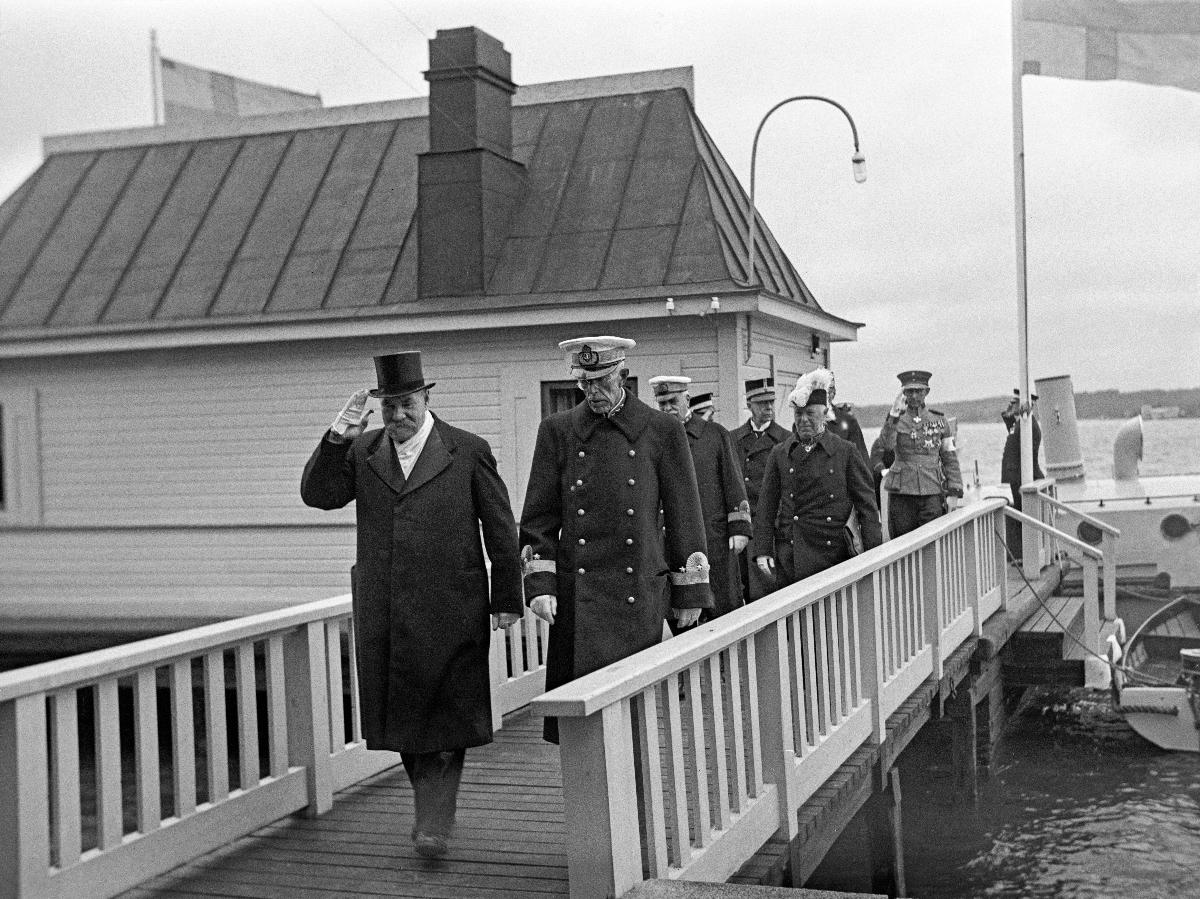
Ruotsin kuningas Kustaa V:n vierailu Suomeen
Sveriges konung Gustaf V:s besök till Finland; Visit of King Gustaf V of Sweden to Finland
sisällön kuvaus: Ruotsin kuningas Kustaa V:n vierailu Suomeen 1936. Kuningas Kustaa V saapuu Kultarantaan, Naantaliin 3.6.1936. content description: Visit of King Gustaf V of Sweden to Finland 1936. King Gustaf V arrives in Kultaranta, Naantali 3.6.1936. innehållsbeskrivning: Sveriges konung Gustaf V:s besök till Finland 1936. Kung Gustaf V anländer till Gullranda, Nådendal 3.6.1936.
Kuvaaja: Sundström, Hugo, kuvaaja
Vuosi: 1936
Paikka: Suomi, Varsinais-Suomi, Naantali; Suomi
Aiheet: Kustaa V; Svinhufvud, Pehr Evind; kuninkaalliset; kuninkaat; vierailut; liput; HBL; sillat; liputus; royalty; kings; visits; royalties; flags; flagging; bridges; kungligheter; kungar; besök; konungar; visit; flaggor; flaggning; broar